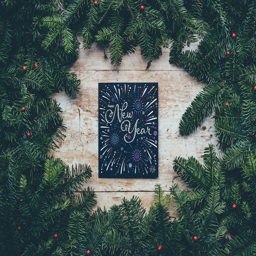
a wreath made of pine branches and holly surrounding a card that says happy new year